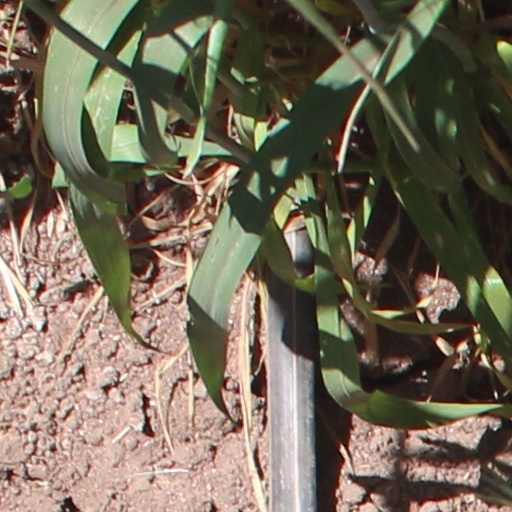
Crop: wheat